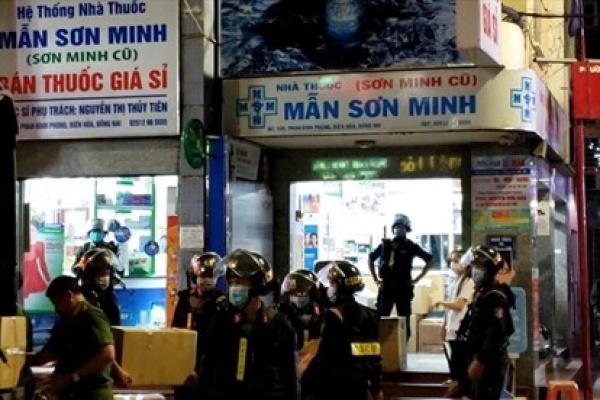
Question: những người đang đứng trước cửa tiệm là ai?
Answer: cảnh sát